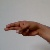
The image shows a hand gesture representing the letter 'H' in Indian Sign Language.